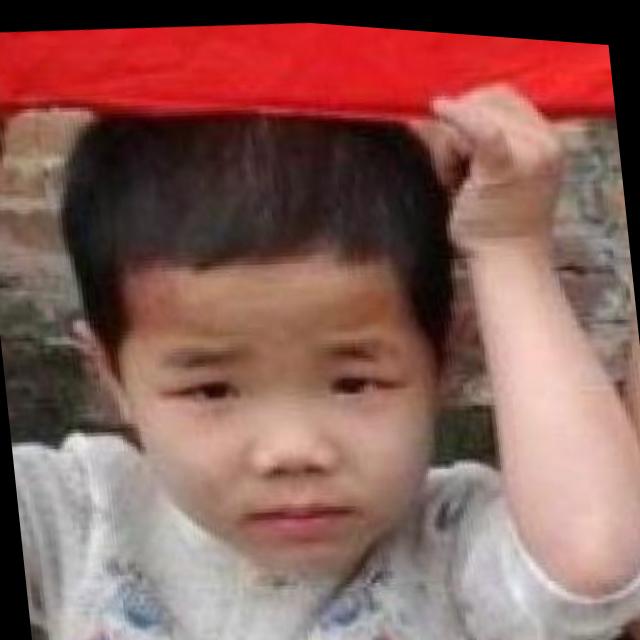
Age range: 0-12